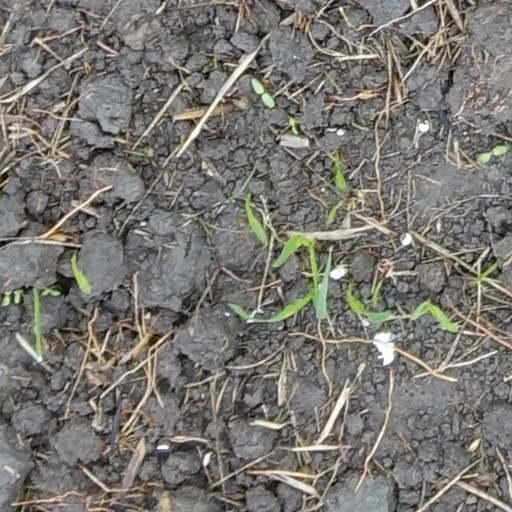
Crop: wheat